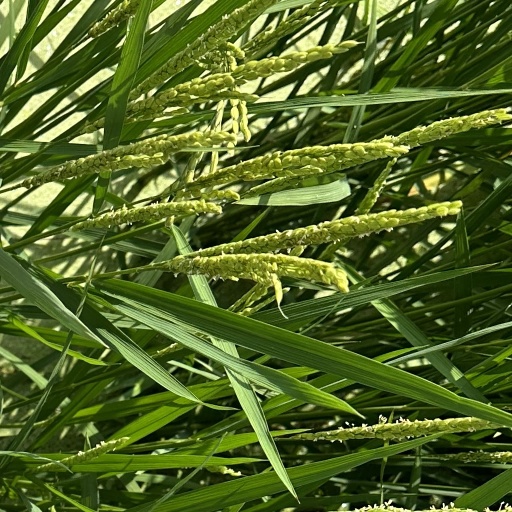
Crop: rice